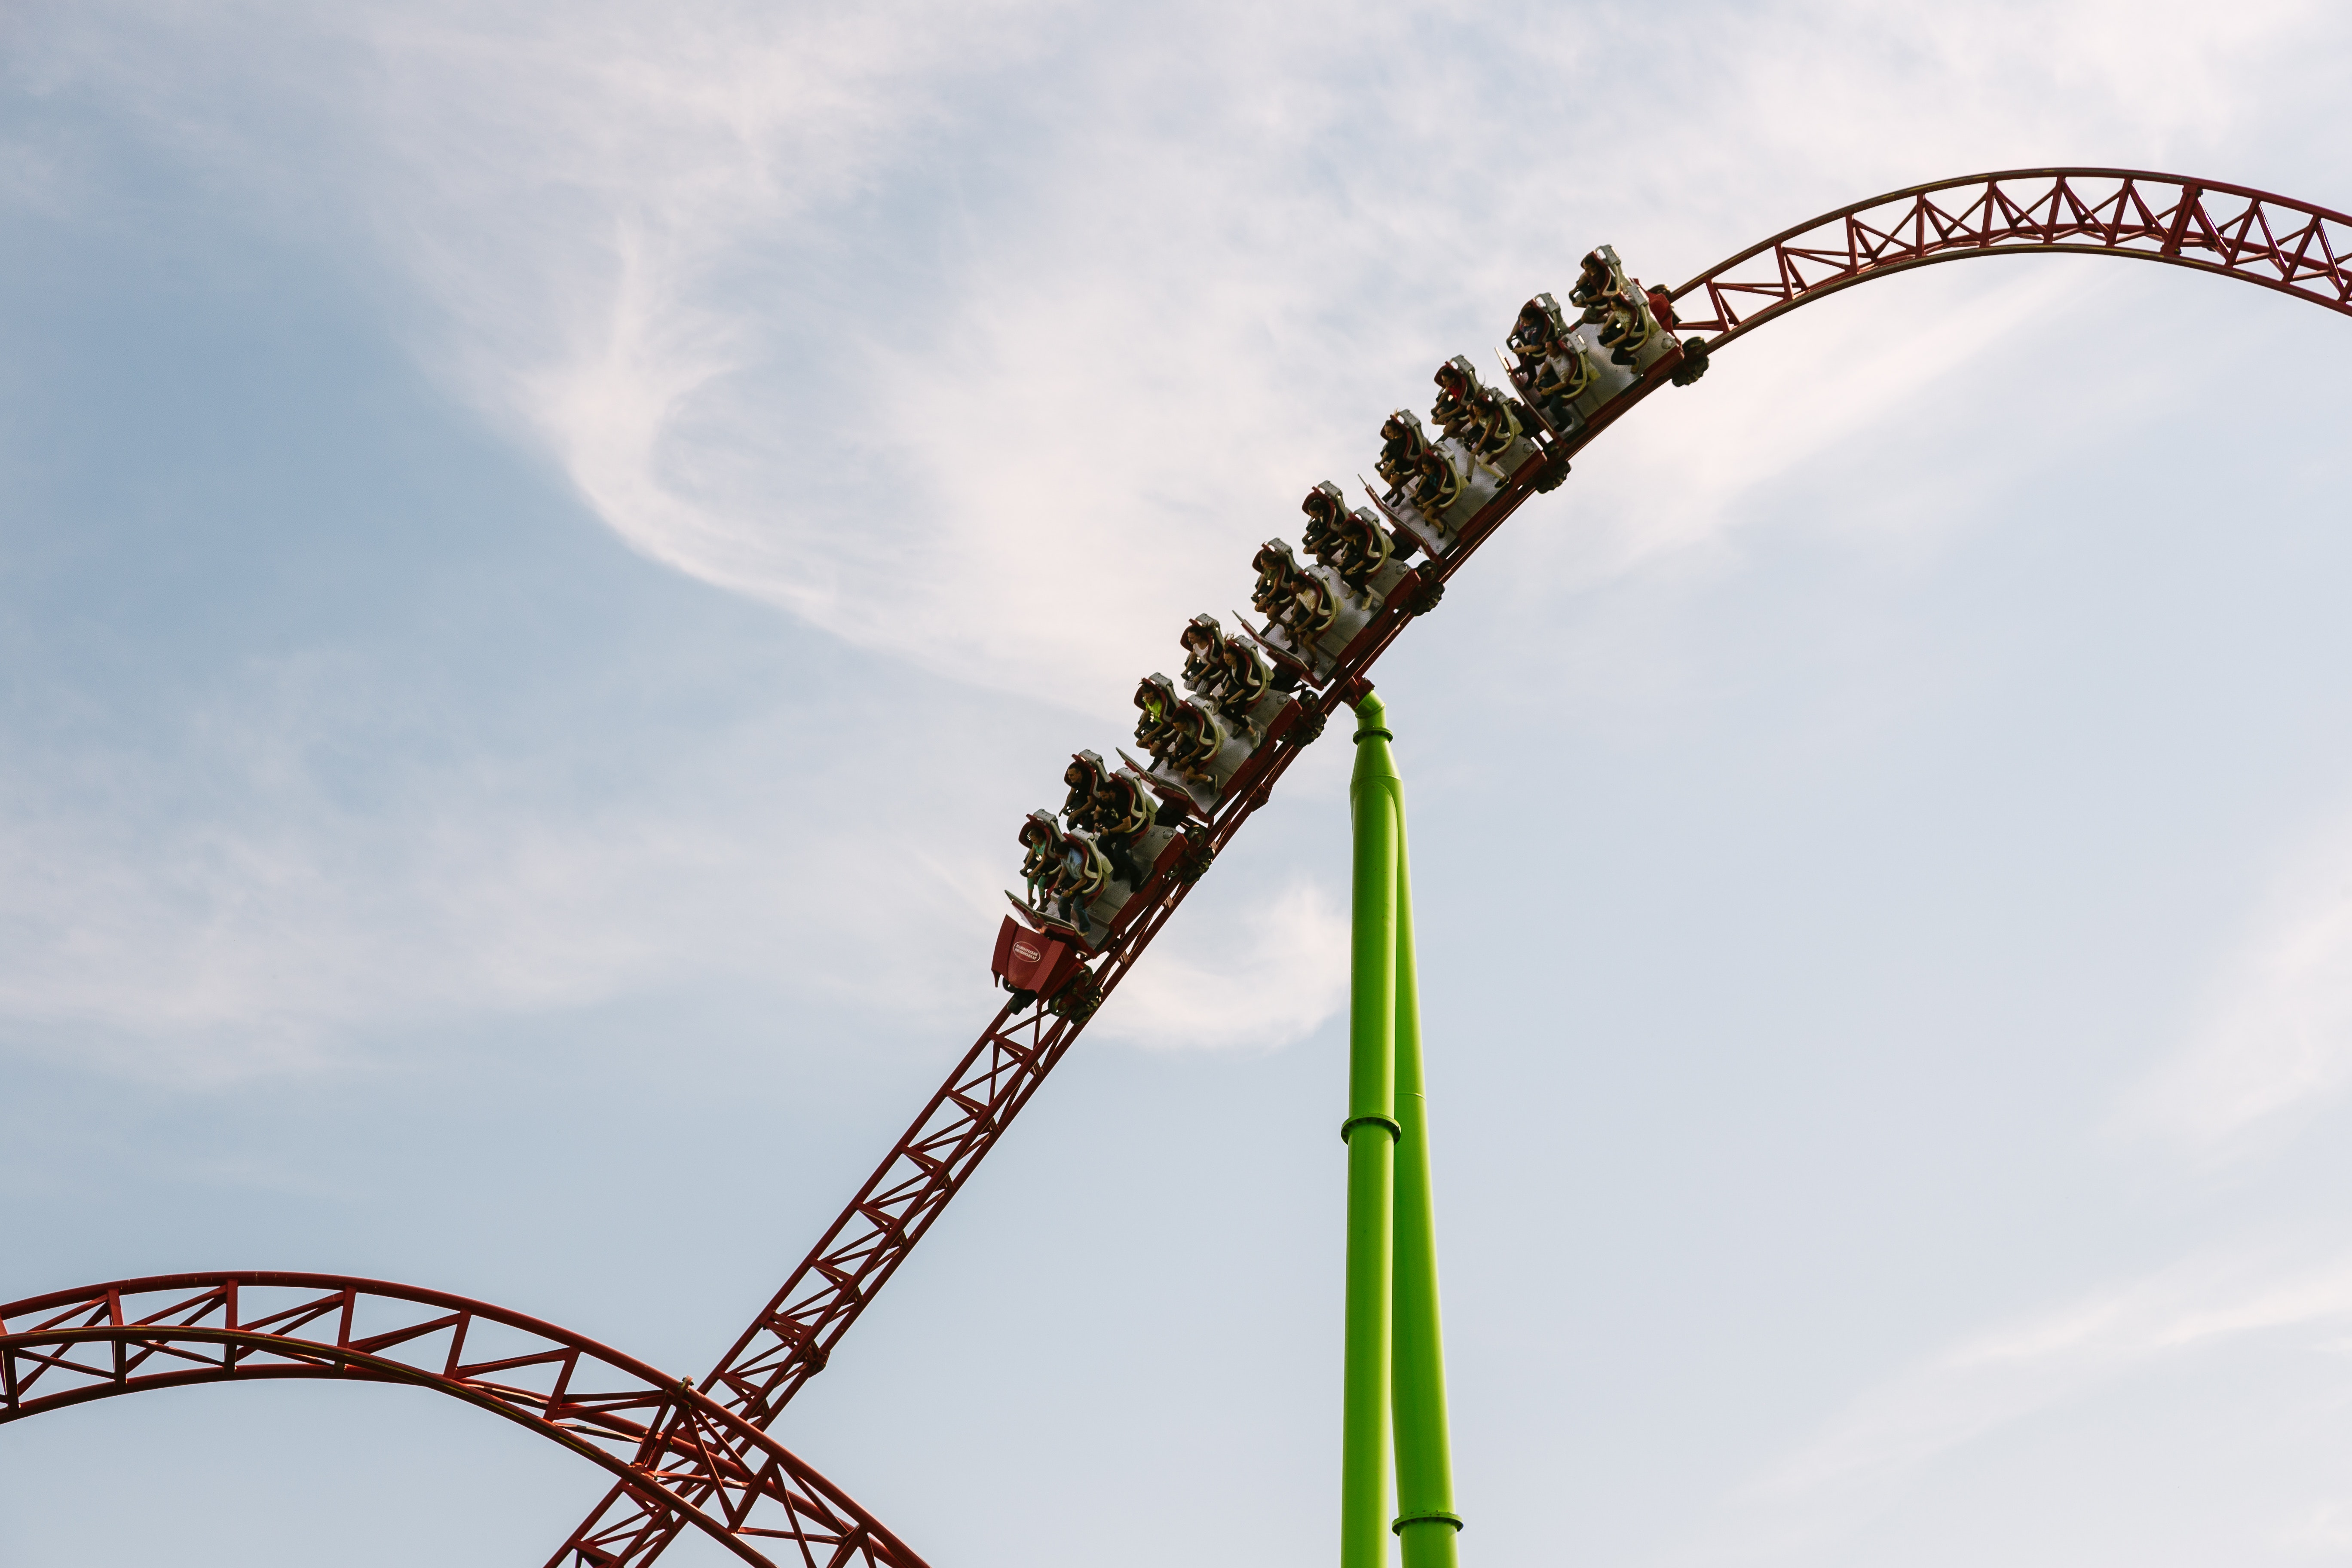
amusement ride, roller coaster, amusement park, park, pole, sky, nonbuilding structure, fun, recreation